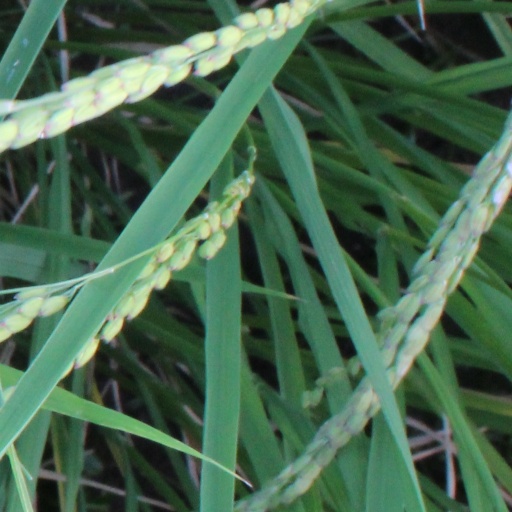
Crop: rice